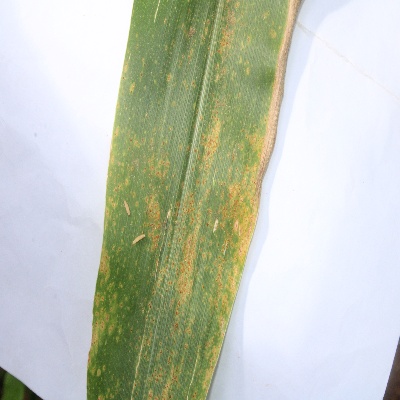
Crop: Maize
Condition: leaf spot